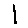
Label: 1